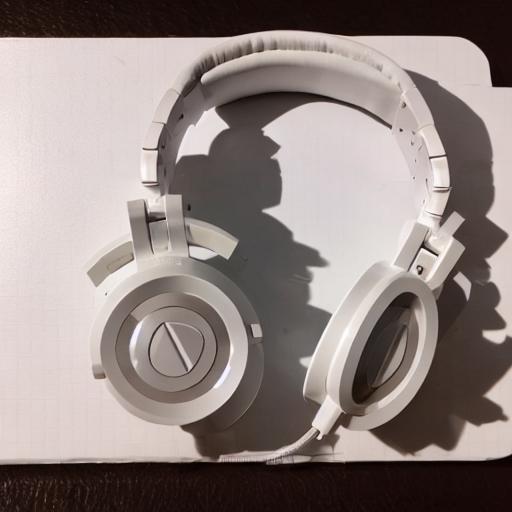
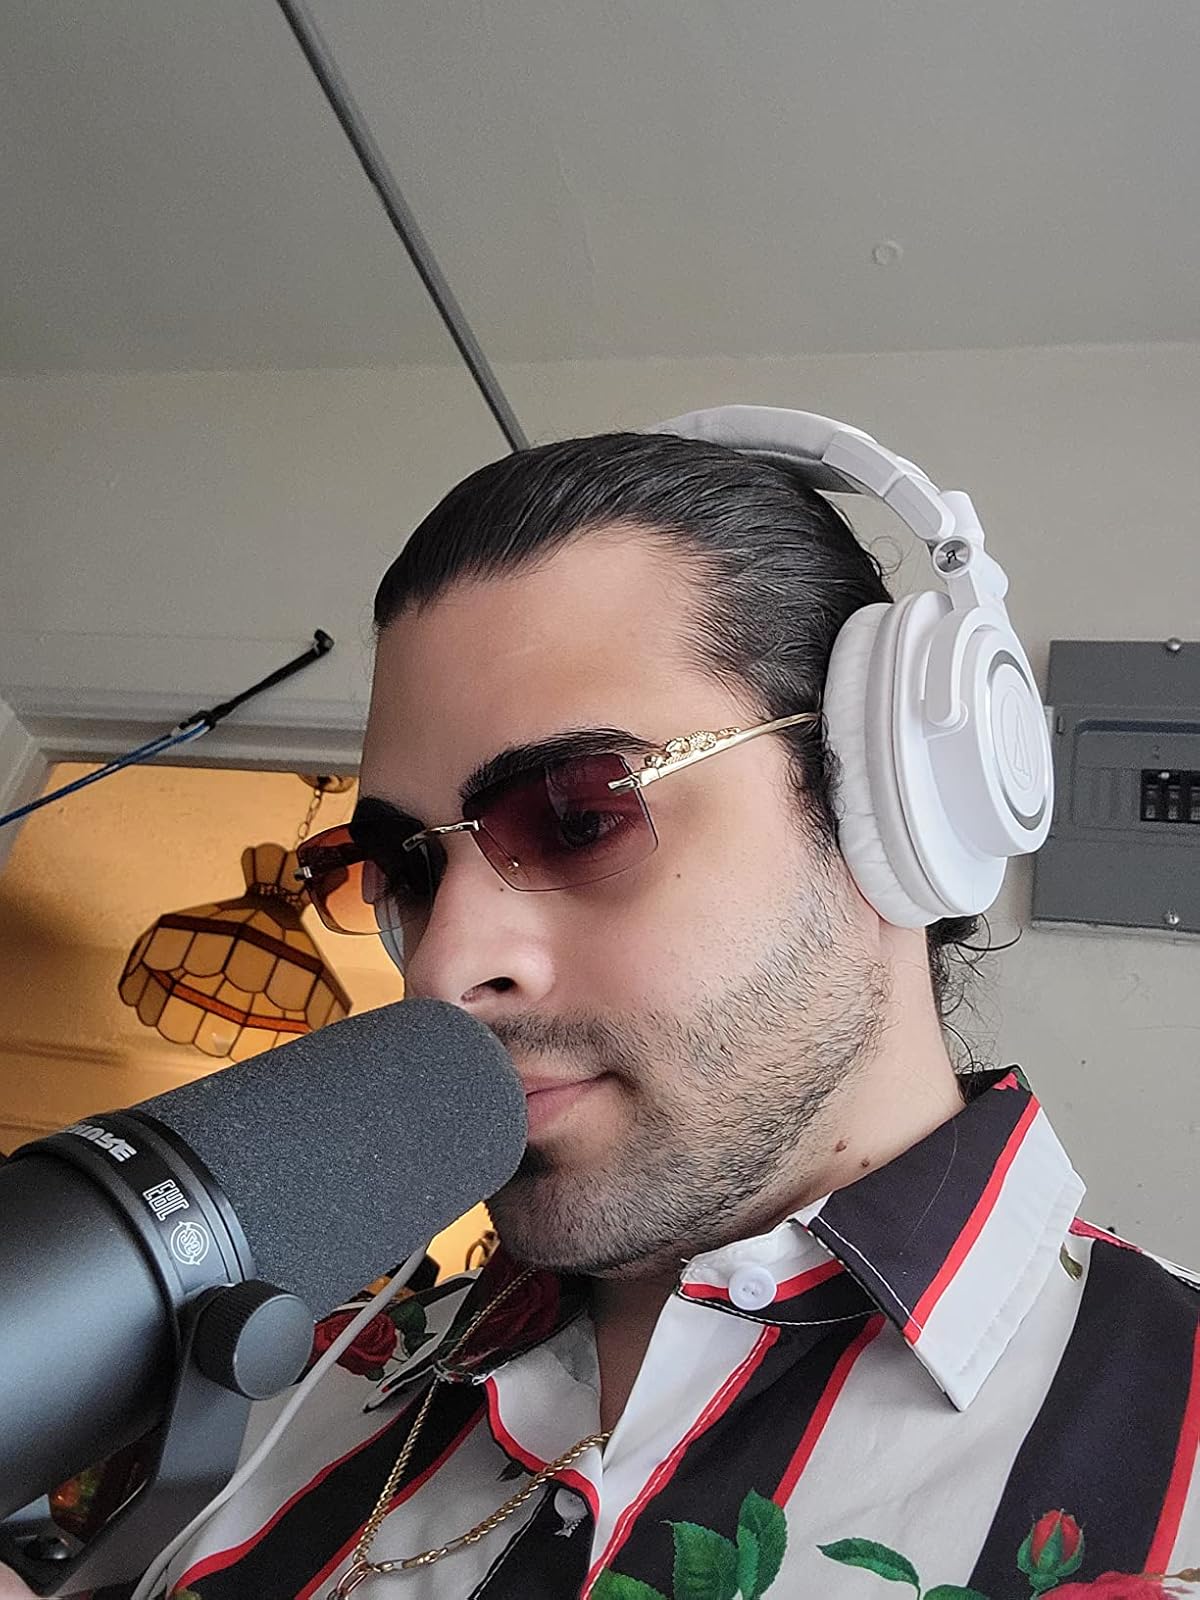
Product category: headphones
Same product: no